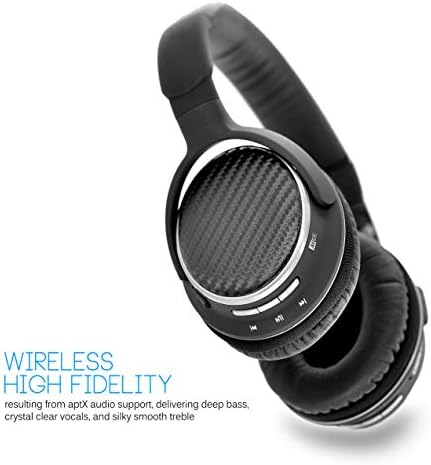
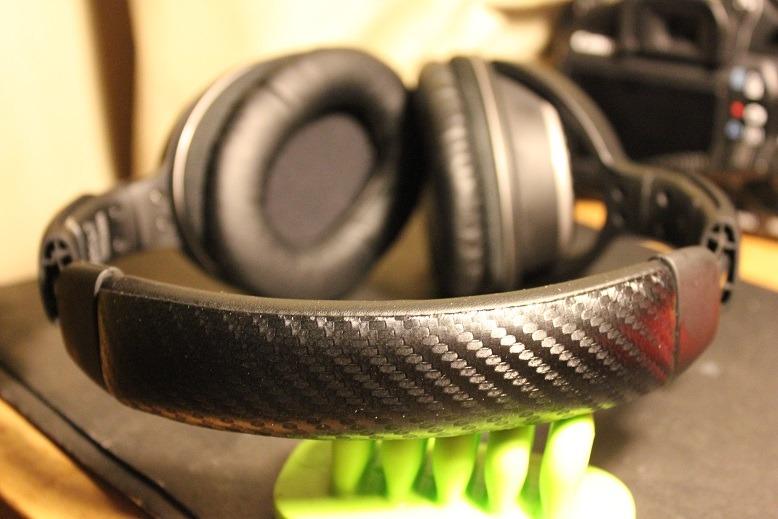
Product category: headphones
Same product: yes